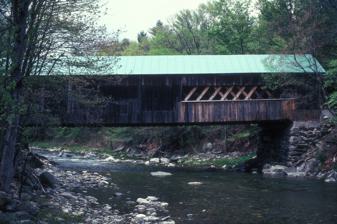
Building: Williamsville Covered Bridge
Country: United States of America
Year built: 1870
United States historic place Williamsville Covered Bridge U.S. National Register of Historic Places Show map of Vermont Show map of the United States Location Dover Rd. over the Rock River , Newfane, Vermont Coordinates 42°56′34″N 72°41′17″W / 42.94278°N 72.68806°W / 42.94278; -72.68806 Area 1 acre (0.40 ha) Built 1870 ( 1870 ) Architectural style Town lattice truss NRHP reference No. 73000208 Added to NRHP August 14, 1973 The Williamsville Covered Bridge is a historic covered bridge , carrying Dover Road over the Rock River in Newfane, Vermont .  Probably built in the 1870s, this Town lattice truss bridge is probably the oldest covered bridge in Windham County , and is the only one surviving in the town of Newfane.  It was listed on the National Register of Historic Places in 1973. Description and history The Williamsville Covered Bridge is located in south-central Newfane, about 0.4 miles (0.64 km) west of the village of Williamsville .  It carries Dover Road, the main road leading west from the village, across the Rock River , whose valley the road follows in this area.  The bridge has a length of 118 feet (36 m) and a width of 21 feet (6.4 m), allowing for a single travel lane.  It has a portal clearance of 11 feet (3.4 m), and its roof is metal.  It is supported by two Town lattice trusses, and its exterior is clad in vertical board siding.  Its original wooden roadway supports have been replaced by steel beams, and the roadbed is paved. The bridge was built in the 1870s by an unknown builder, and is the last surviving historic covered bridge in the town. See also National Register of Historic Places listings in Windham County, Vermont List of bridges on the National Register of Historic Places in Vermont List of Vermont covered bridges References